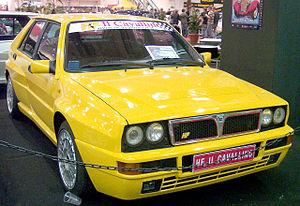
La Scuderia Lancia, qui deviendra plus tard la Squadra Corse HF Lancia est l'atelier de course de l'entreprise automobile Lancia e Cia, créé en 1952 par Gianni Lancia, fils du fondateur de la marque. La Scuderia Lancia débute officiellement en compétition en sports mécaniques où elle s'illustre notamment à la Carrera Panamericana, à la Targa Florio ou aux Mille Miglia. L'écurie s'est aussi engagée en Formule 1 en 1954-1955, sans briller particulièrement. La Squadra Corse a su rebondir en Championnat du Monde d'Endurance avec la conquête de trois titres mondiaux entre 1979 et 1981 et en rallyes en remportant onze titres des constructeurs et quatre titres pilotes entre 1974 et 1992. Depuis fin 1991, Lancia a cessé tout engagement officiel en compétition automobile.
La Lancia Delta est une automobile fabriquée par le constructeur italien Lancia de 1979 à 1993.
En 1988, la Delta HF Integrale va succéder à la 4WD. Son moteur délivre vingt chevaux de plus mais la différence principale réside en ses ailes élargies qui permettent de monter des jantes et des pneumatiques de plus grandes dimensions pour améliorer la tenue de route et passer plus de puissance au sol.